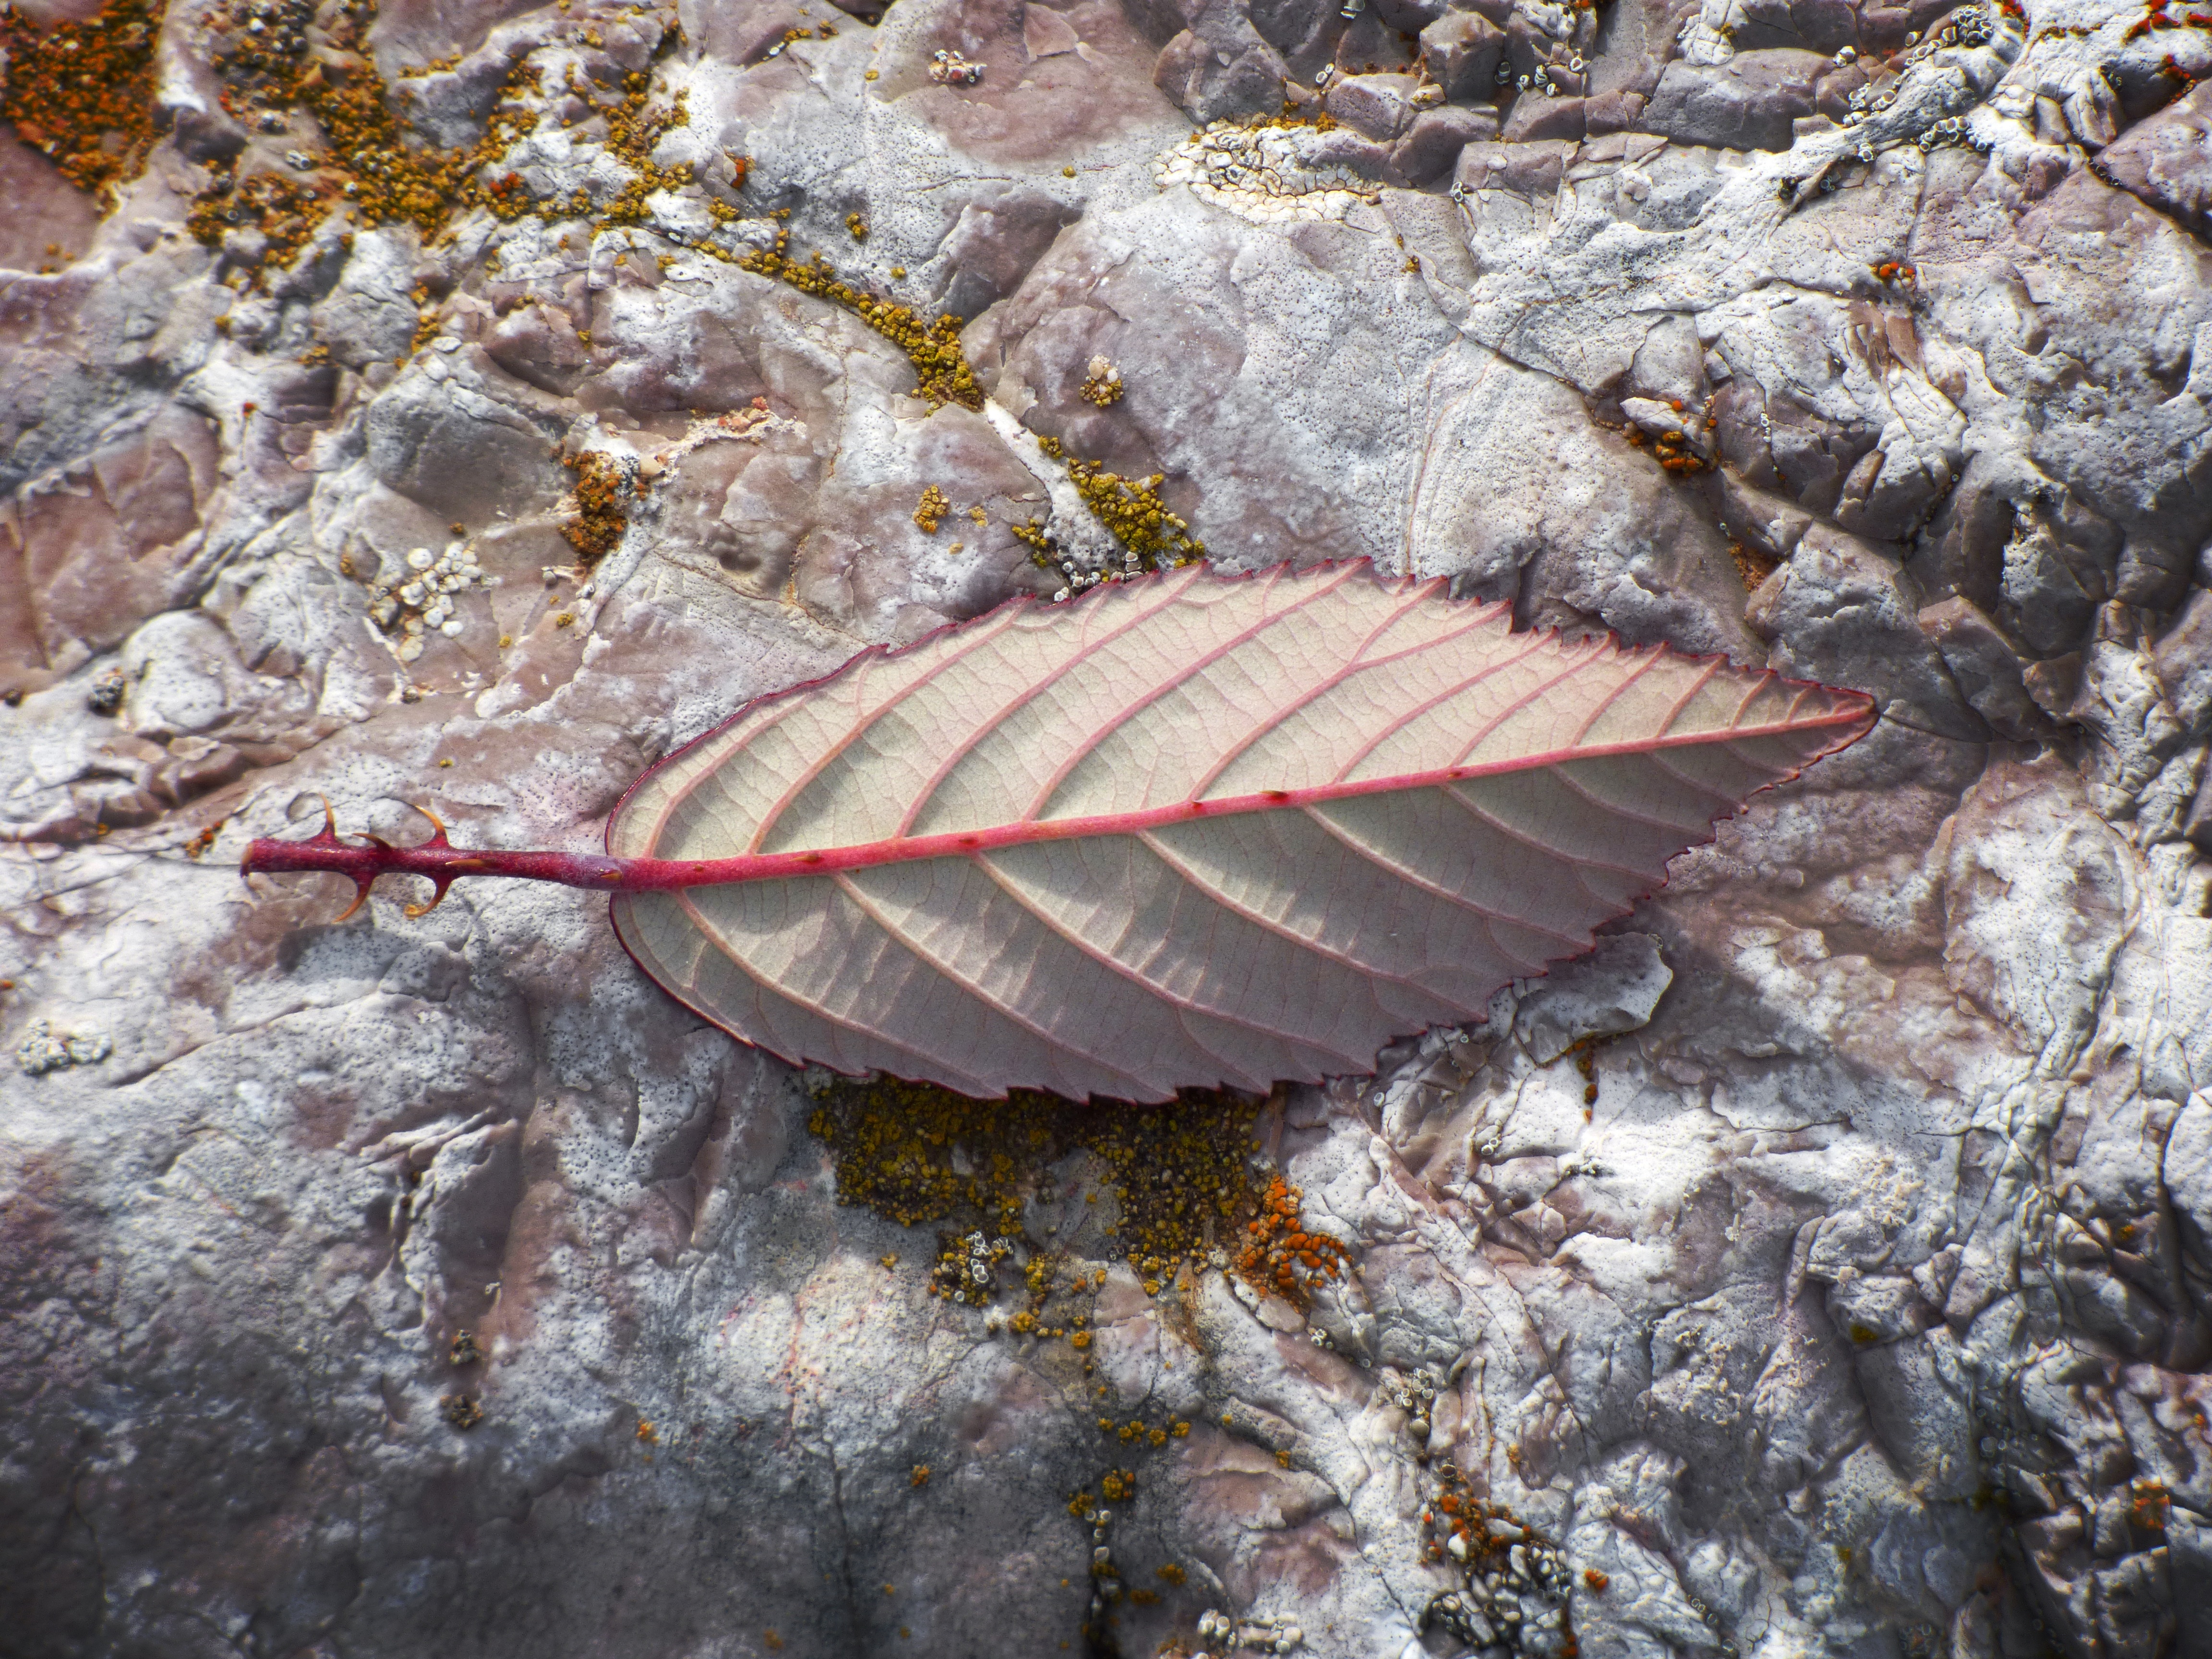
tree, nature, plant, leaf, flower, frost, wildlife, ice, autumn, flora, season, fauna, blackberry, geology, thorns, detail, reverse, marine biology